Niu Technologies

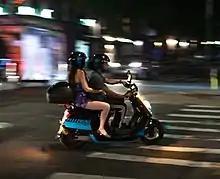
Sales also include bulk scooters sold to rideshare companies.

Battery electric motorcycle: RQi, X3, FX, NX, N Play, XQi3
Battery electric bicycle: SQi, UQi+, G100, MT, NXT Hyper
Battery electric kick scooter: KQi2, KQi3
Children's battery electric motorcycle: UQi Mini, NQi Mini